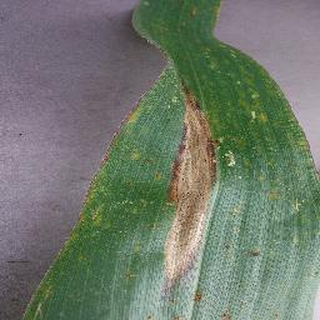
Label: corn_northern_leaf_blight